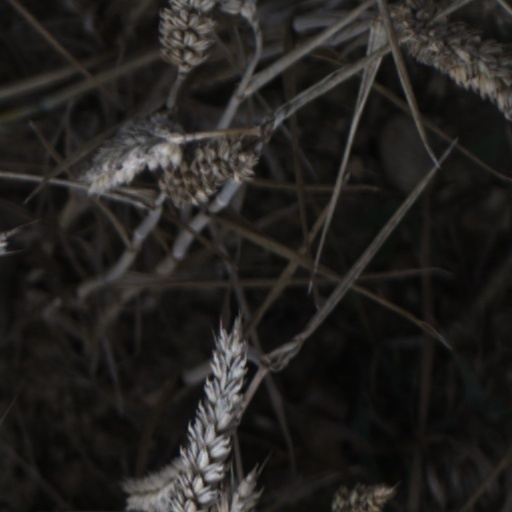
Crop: wheat